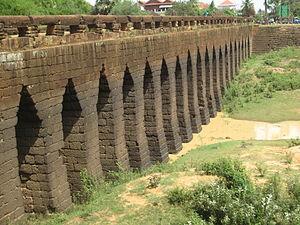
Cette liste de ponts du Cambodge présente une liste de ponts du Cambodge, remarquables tant par leurs dimensions que par leur intérêt architectural ou historique.